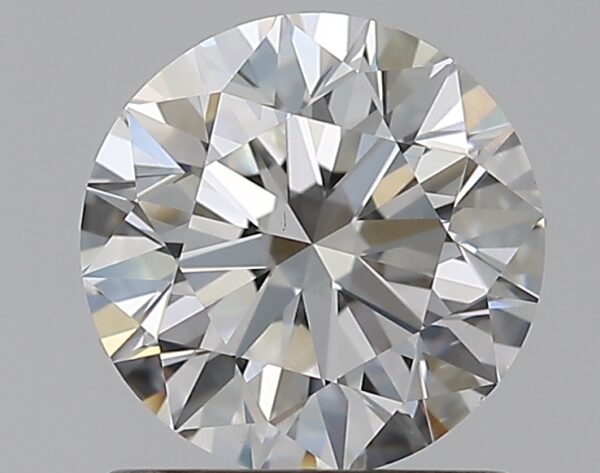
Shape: round
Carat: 1.01
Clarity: VS1
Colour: H
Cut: EX
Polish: EX
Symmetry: EX
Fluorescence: N
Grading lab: GIA
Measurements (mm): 6.35 x 6.39 x 3.98